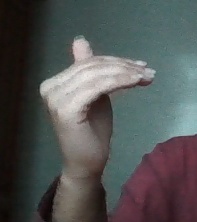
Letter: khaa